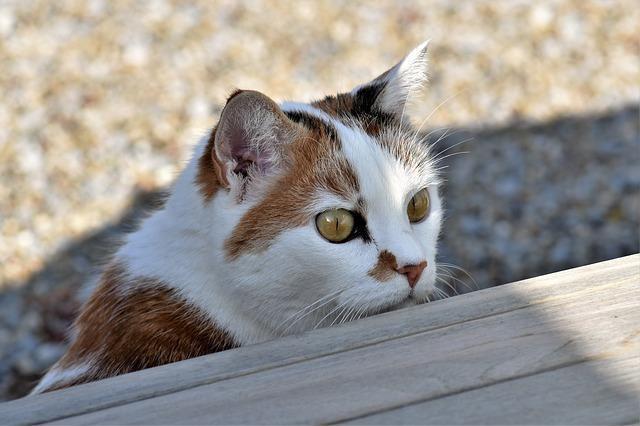
cat